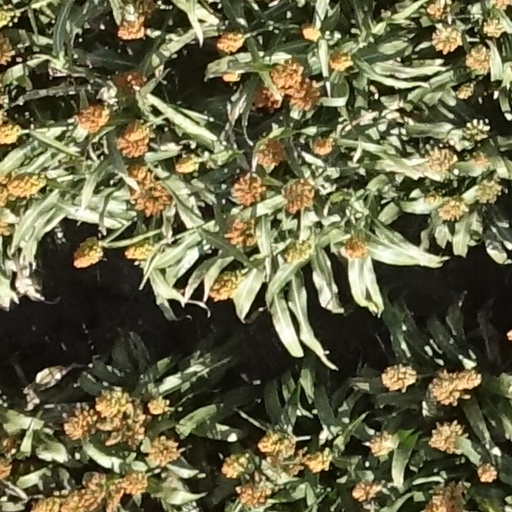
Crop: sorghum